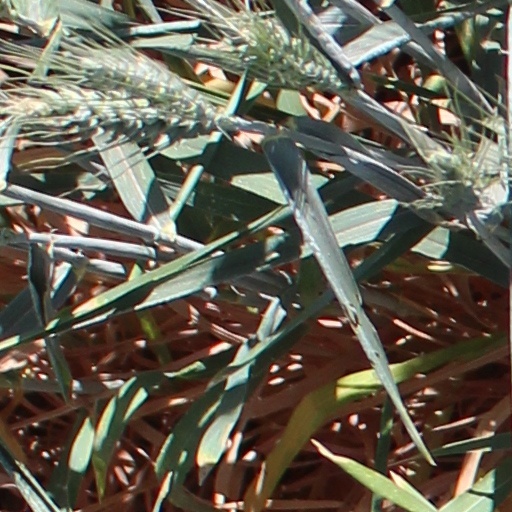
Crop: wheat